Our Lady of Perpetual Help

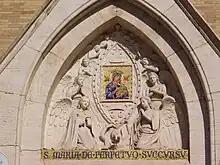
The facade Tympanum of its current temple in Via Merulana, Rome

The Cretan image originated as an Eastern Orthodox icon of the Passion called "Amolyntos" which depicted the Madonna and Child along with two angels carrying the Holy Instruments of the Passion of Jesus Christ.